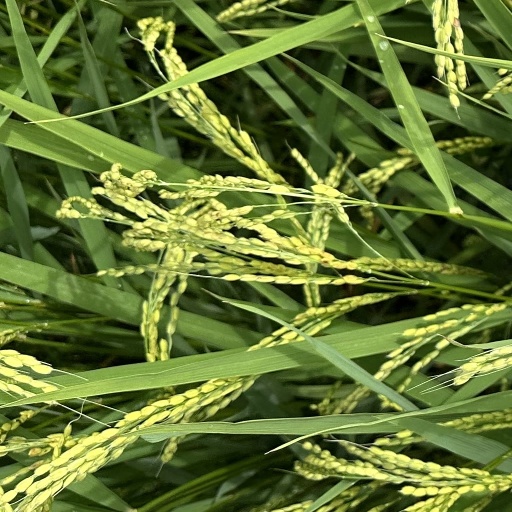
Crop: rice